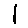
Label: 1